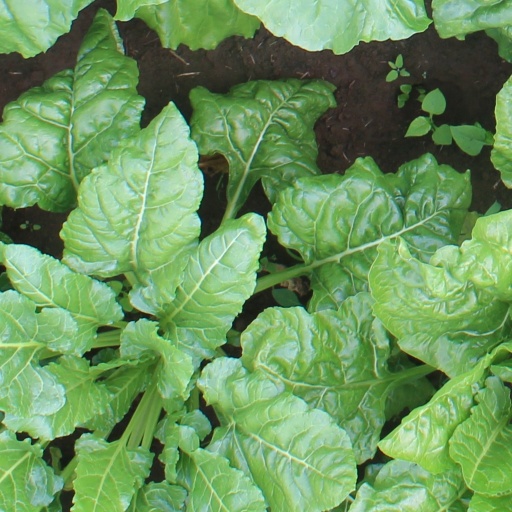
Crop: sugar beet